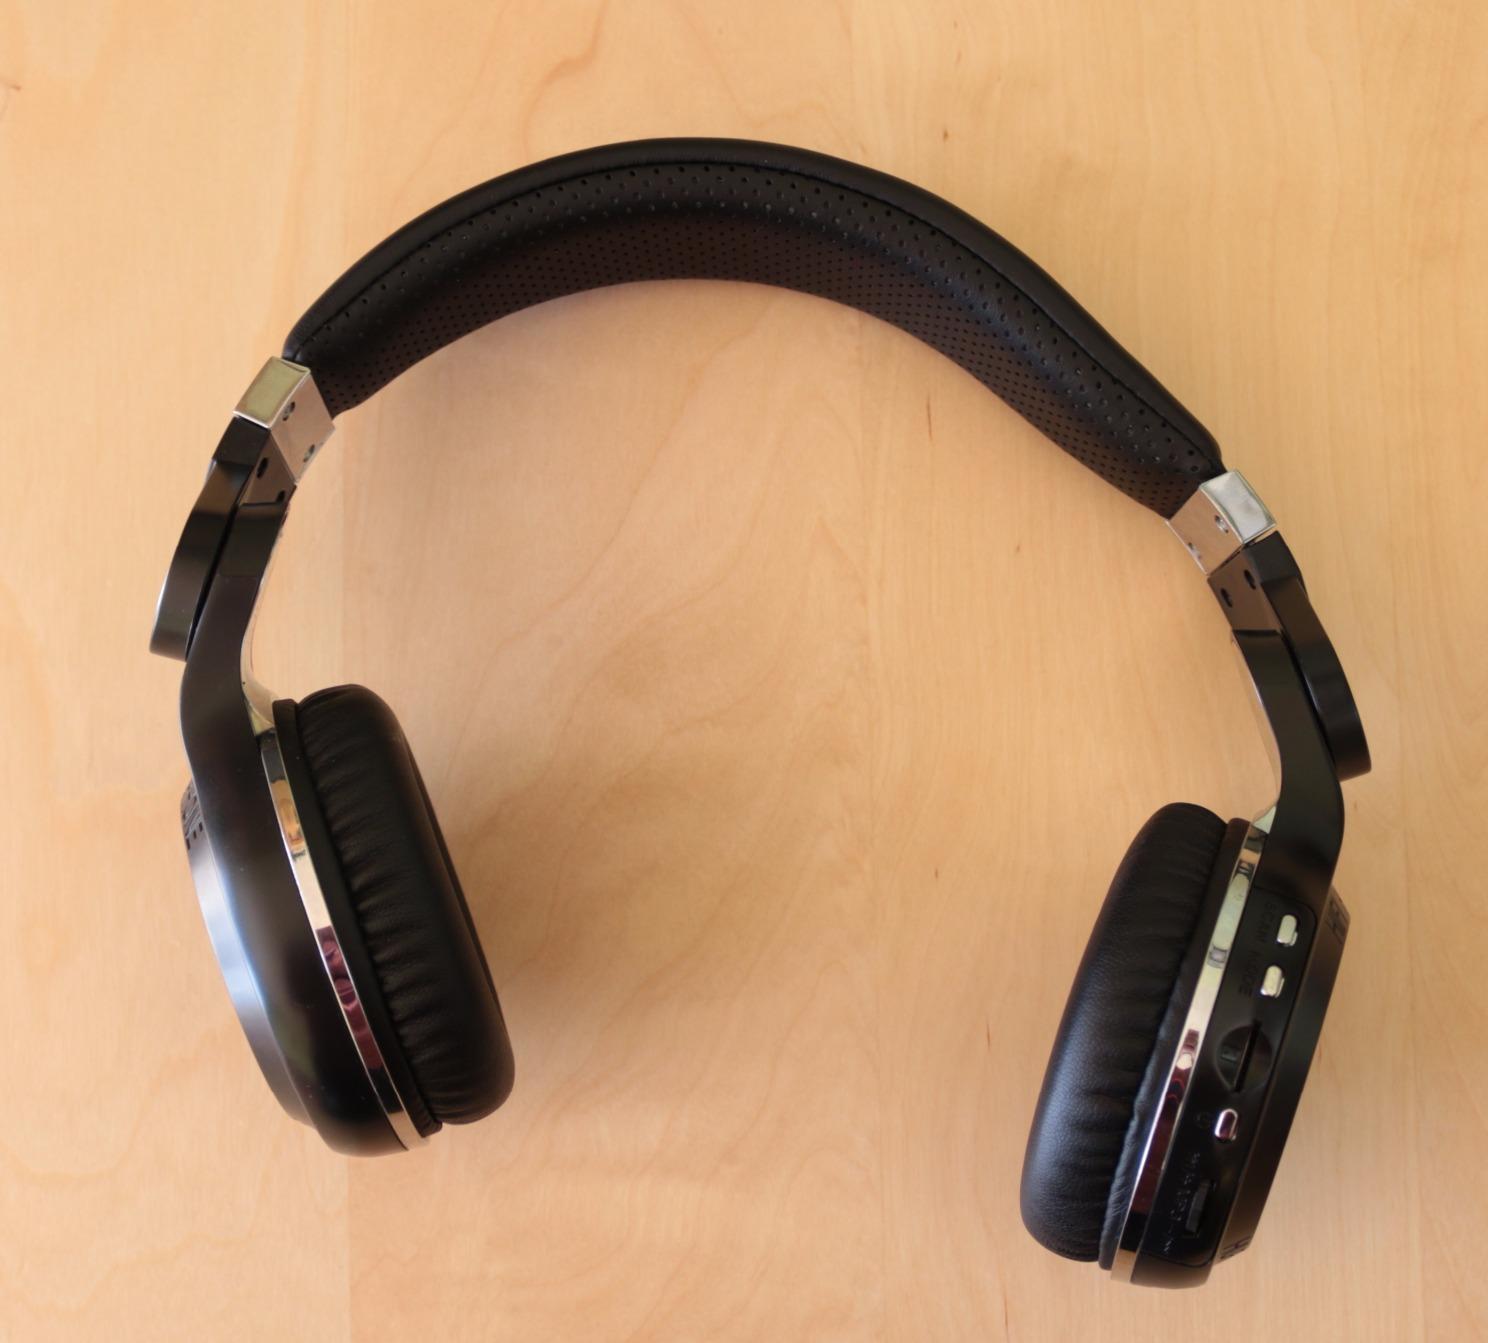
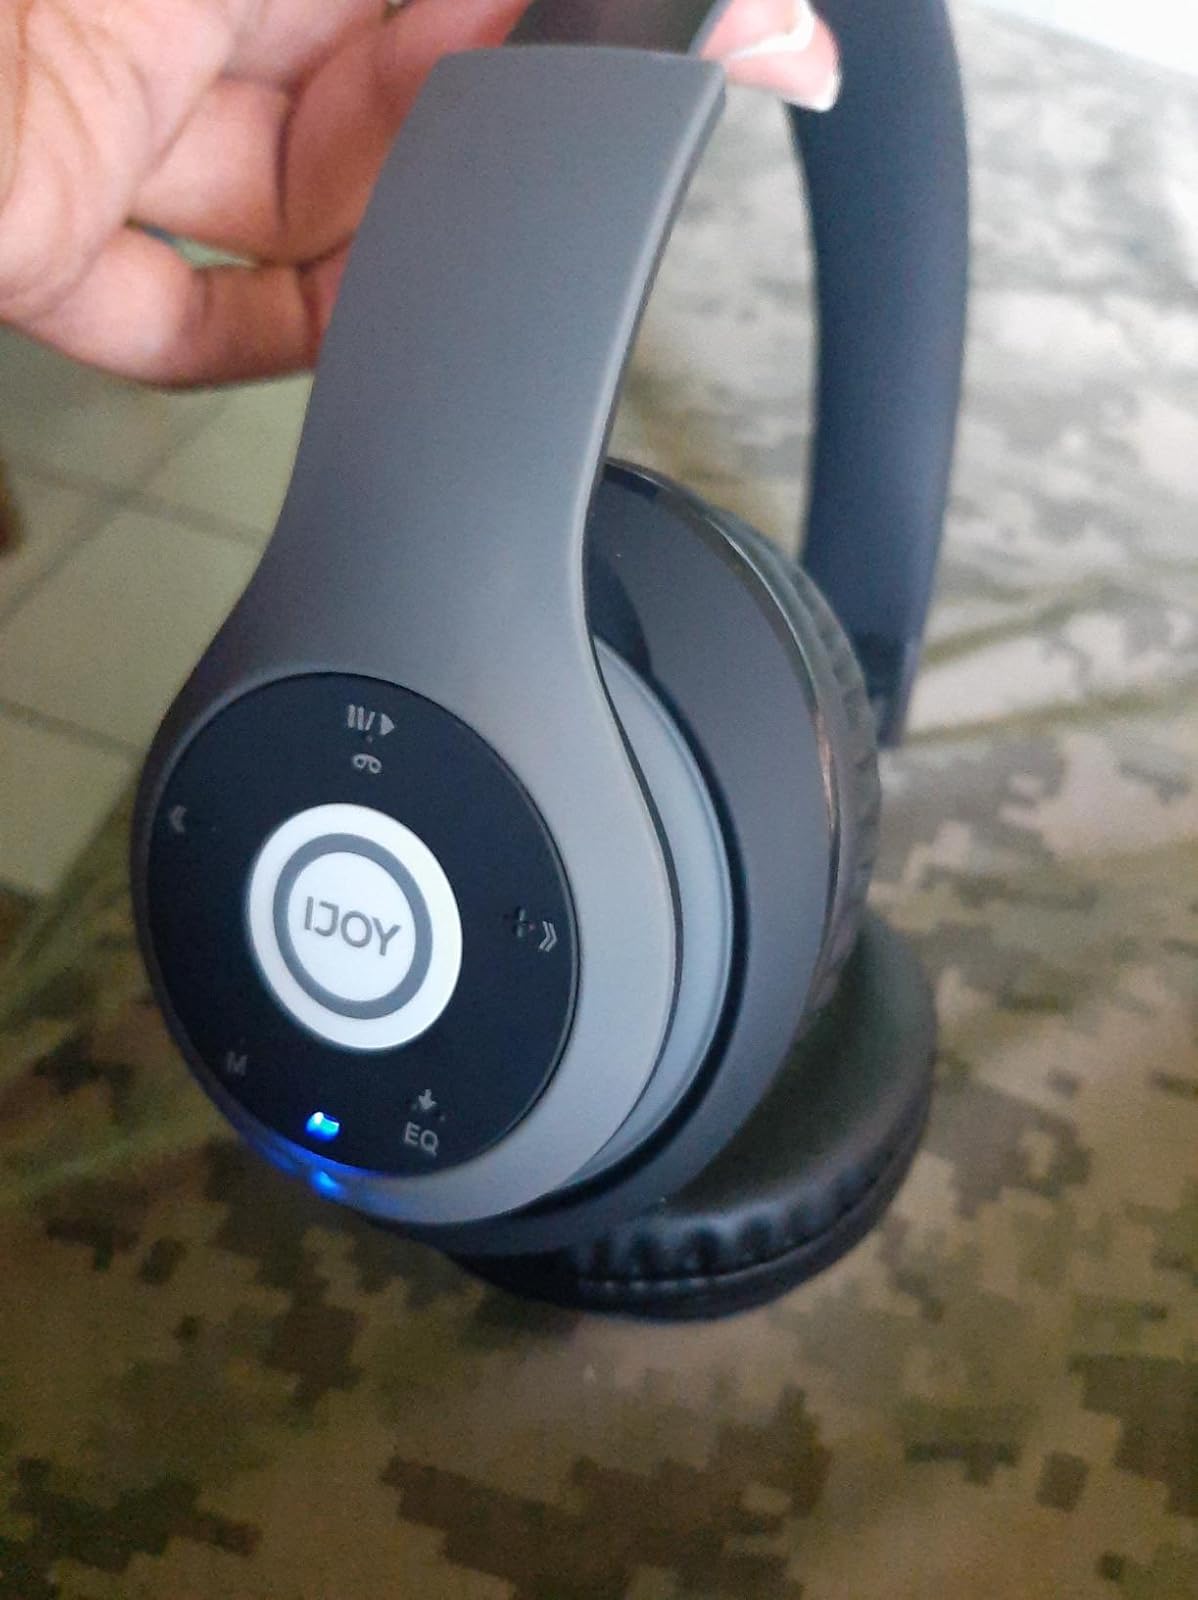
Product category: headphones
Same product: no